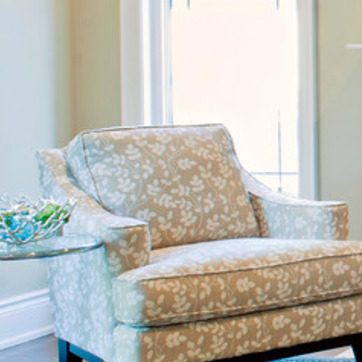
Material: fabric